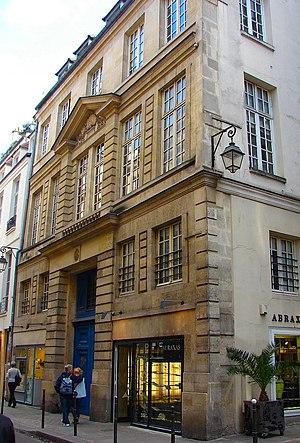
Hôtel Pottier de Blancmesnil - 9 rue Saint-Merri - Paris 4 Façade principale sur la rue This building is inscrit au titre des Monuments Historiques. It is indexed in the Base Mérimée, a database of architectural heritage maintained by the French Ministry of Culture,
Cet article recense les monuments historiques du 4ᵉ arrondissement de Paris, en France.